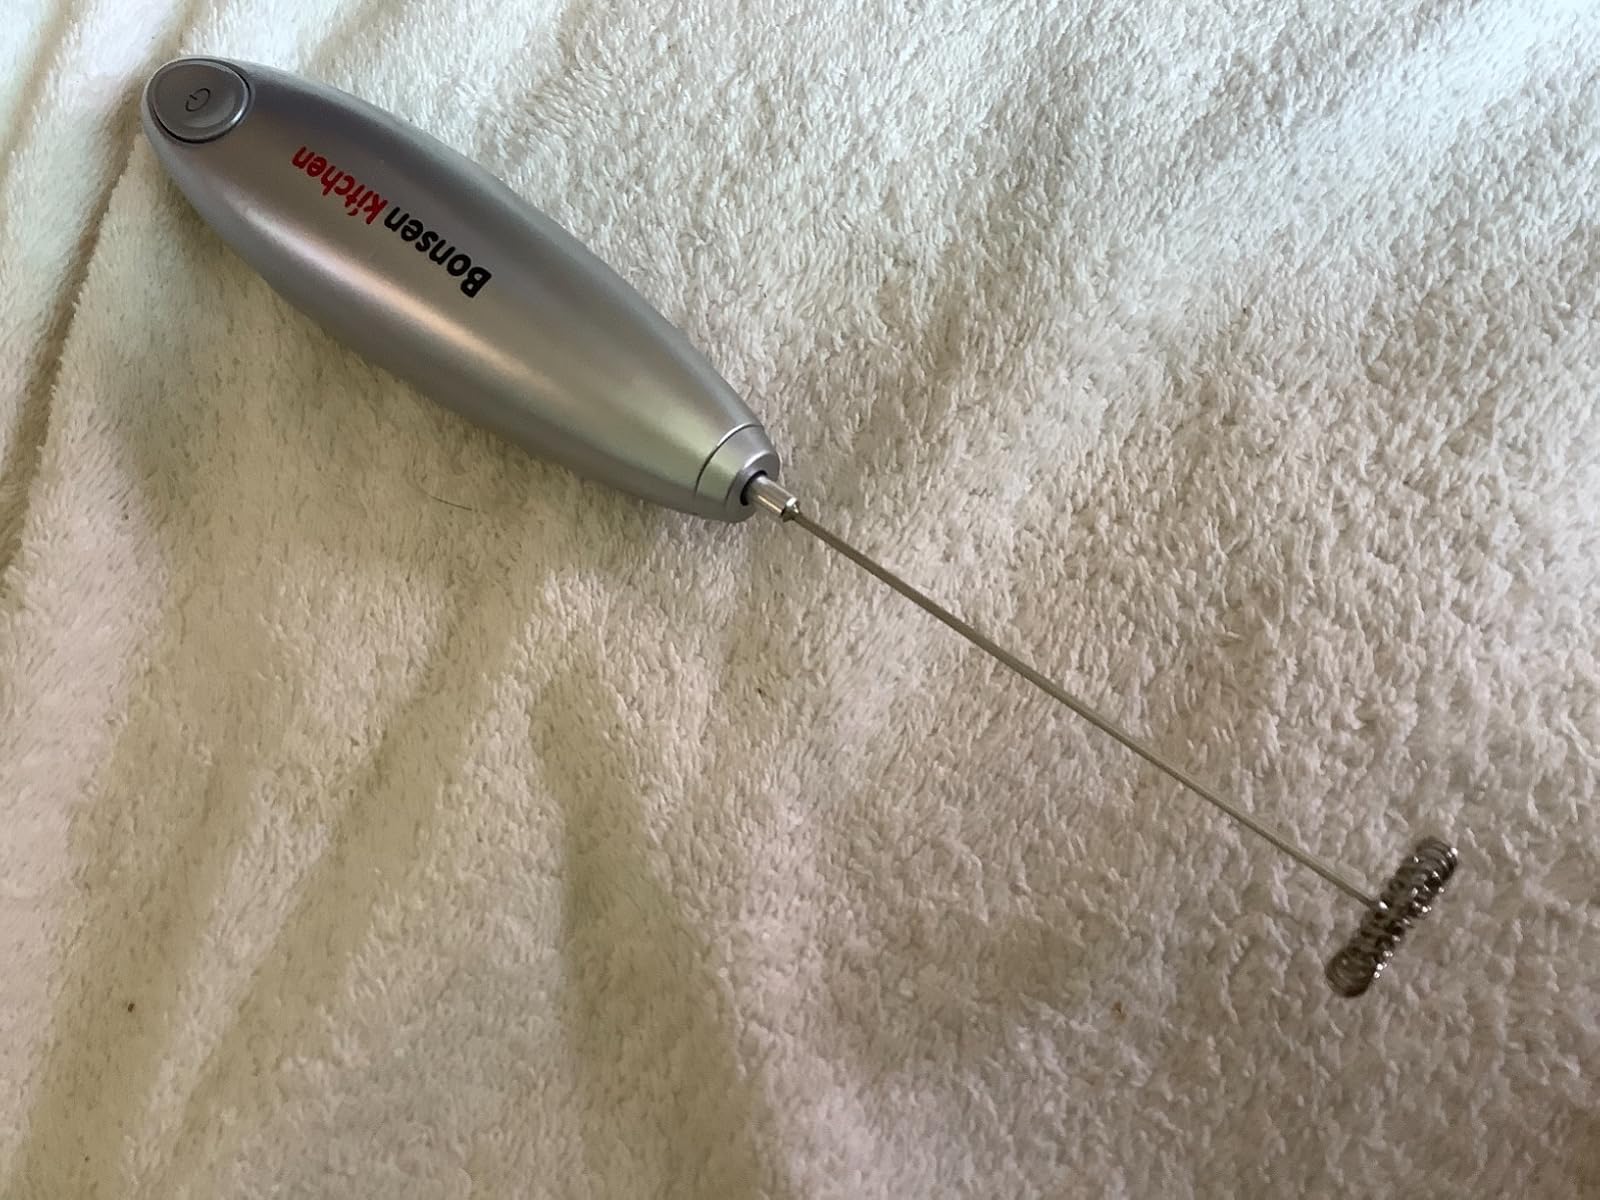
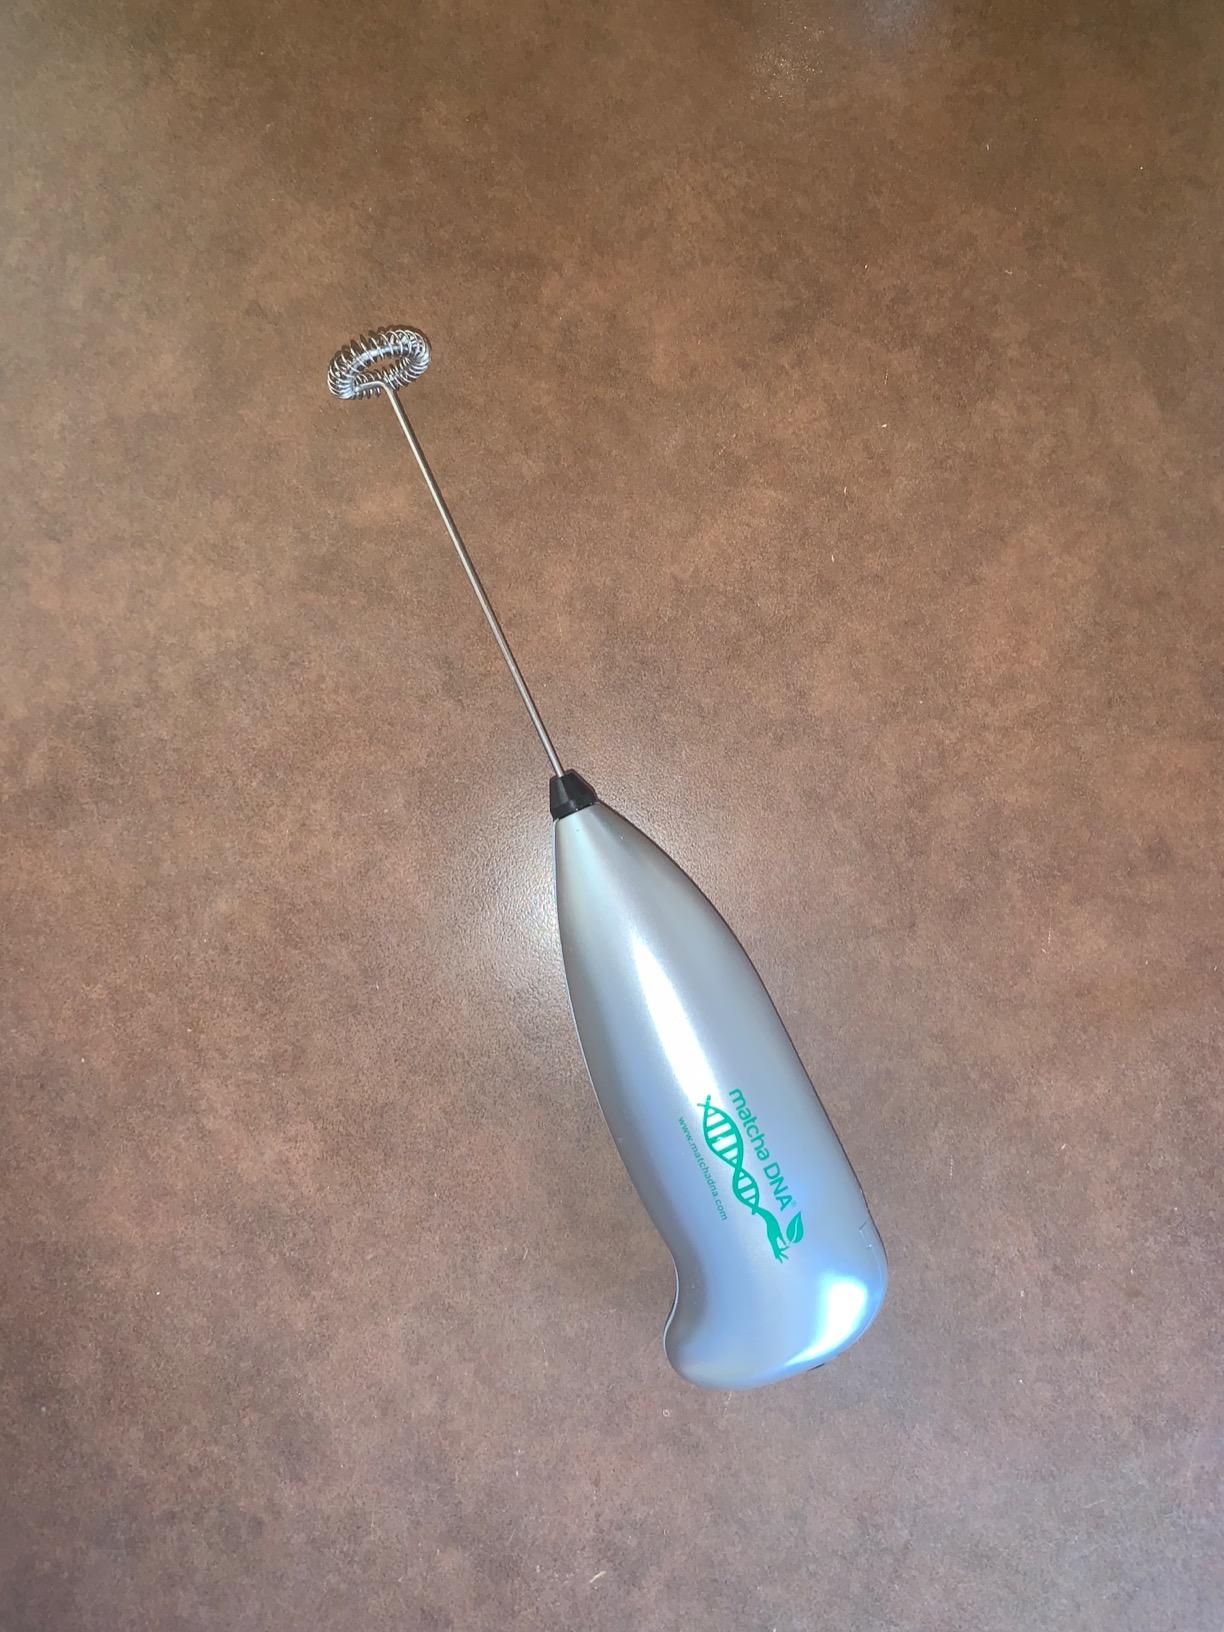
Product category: items_mixer
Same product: no